Pieter Ghyllebert

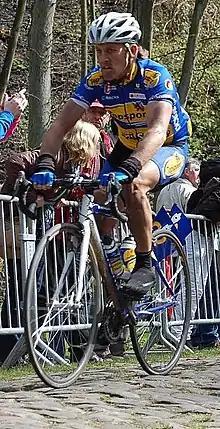
Pieter Ghyllebert

Pieter Ghyllebert (born 13 June 1982) is a Belgian road bicycle racer who last rode professionally for UCI Continental team .